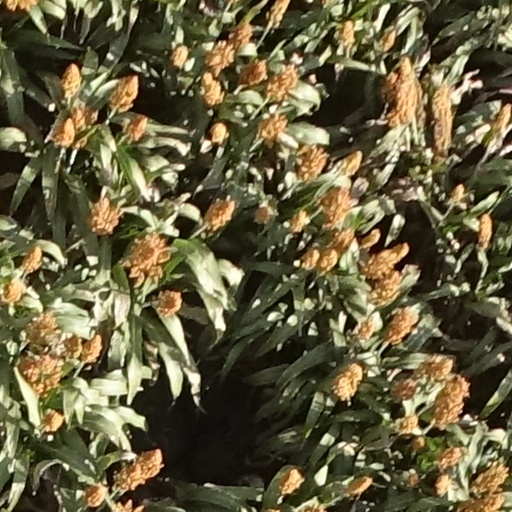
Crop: sorghum